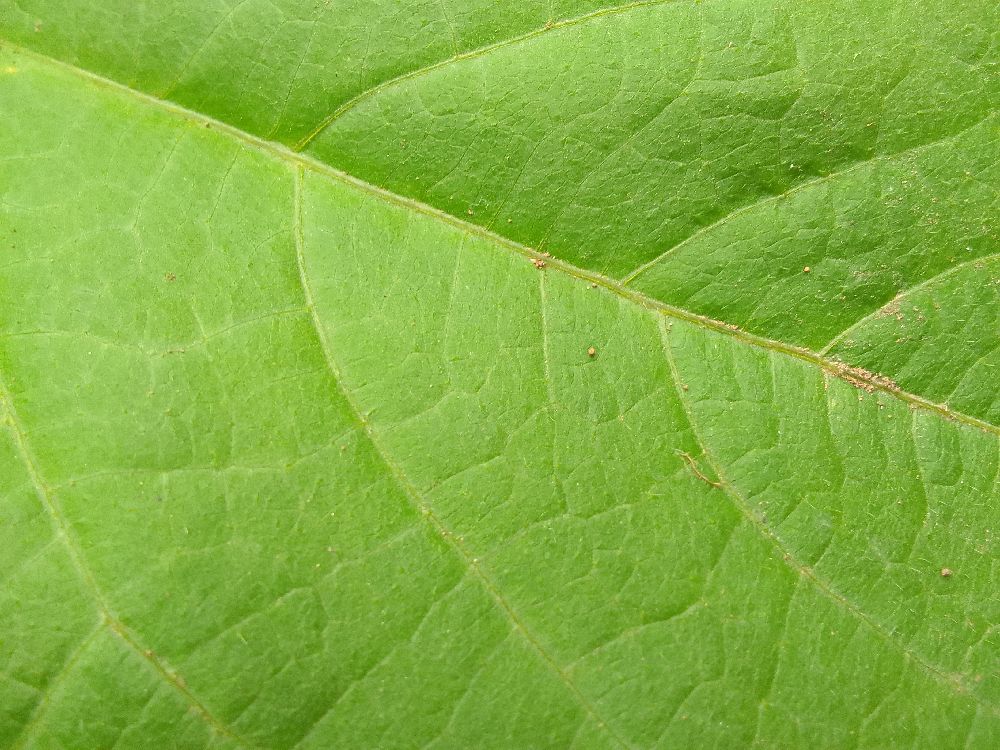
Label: healthy